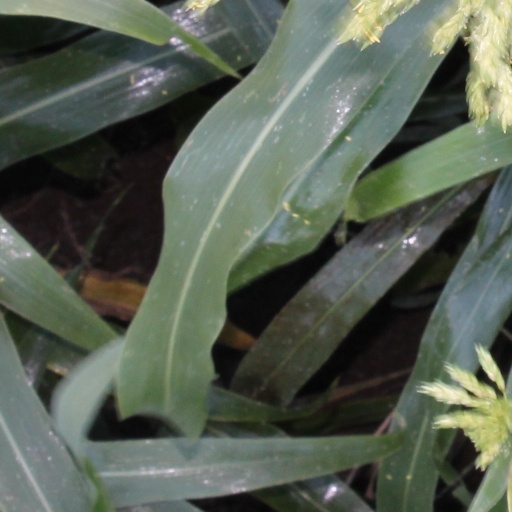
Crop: sorghum